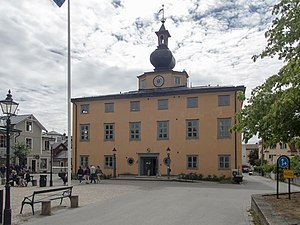
Vaxholms kommun
Vaxholm er en kommune i det svenske län Stockholms län i landskapet Uppland.